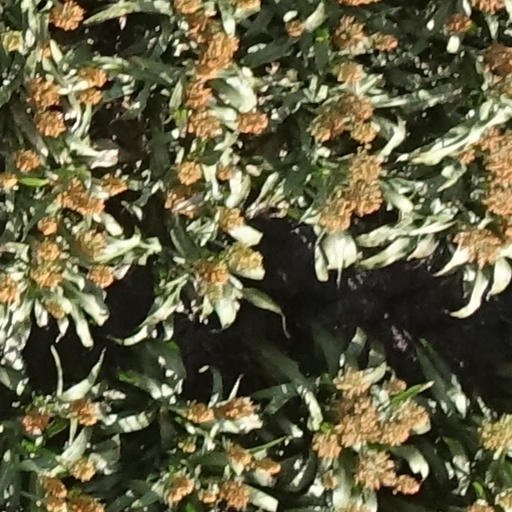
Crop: sorghum